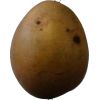
Label: Pear 3